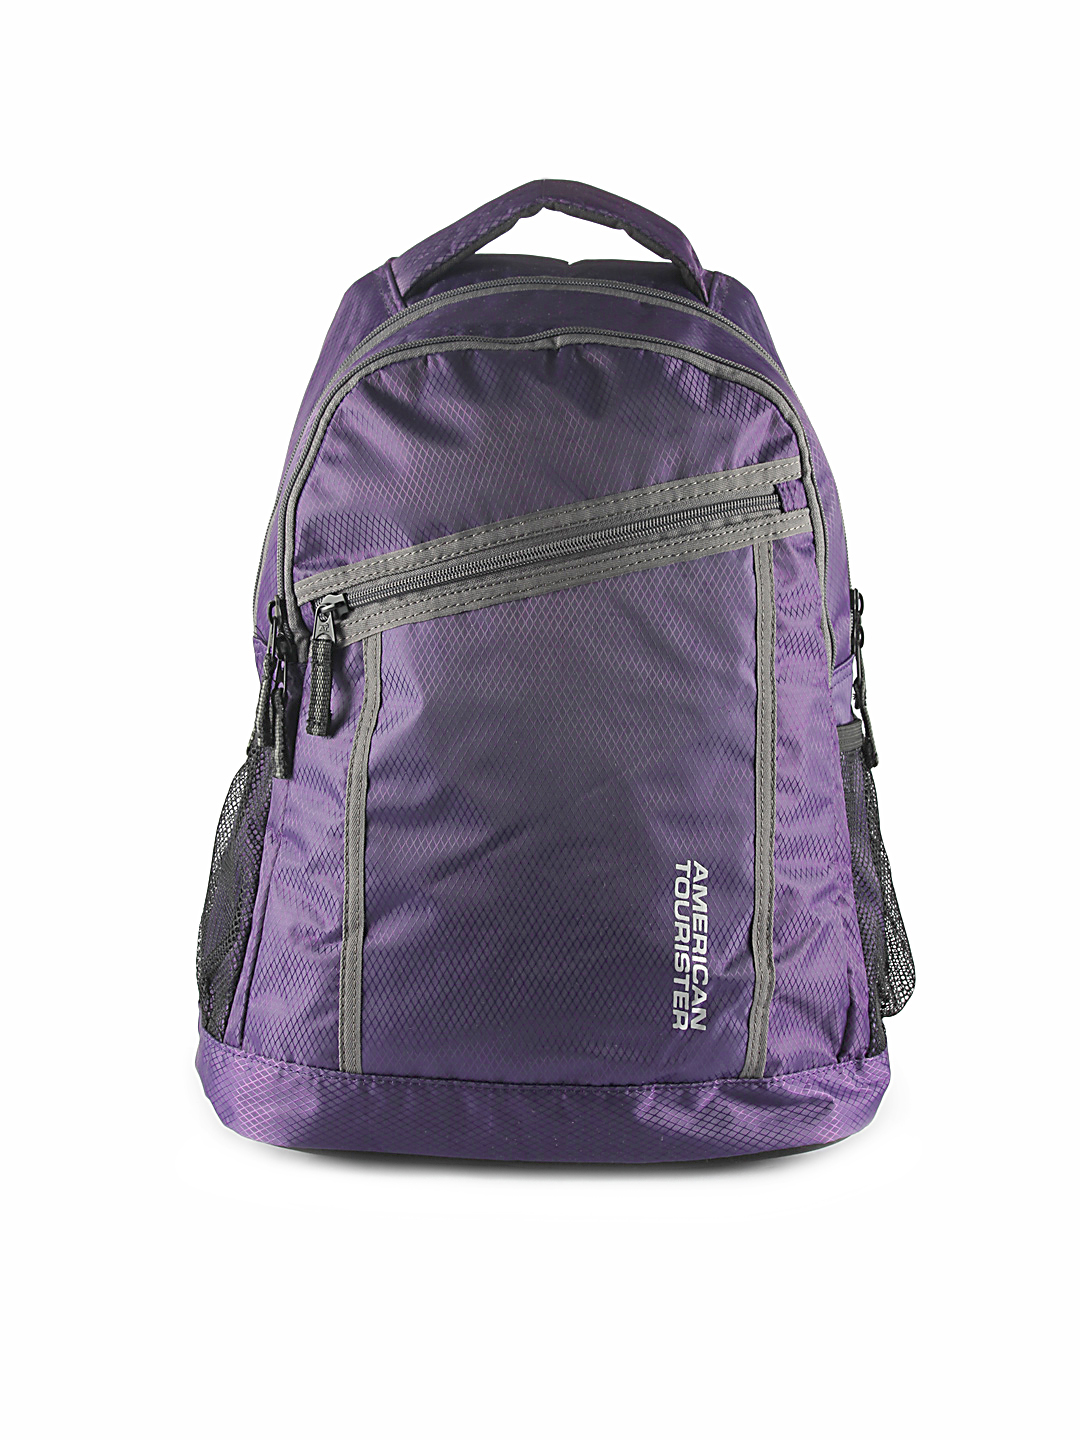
American Tourister Unisex Casual Purple Backpack
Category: Accessories / Bags / Backpacks
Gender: Unisex
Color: Purple
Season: Winter 2015
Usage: Casual